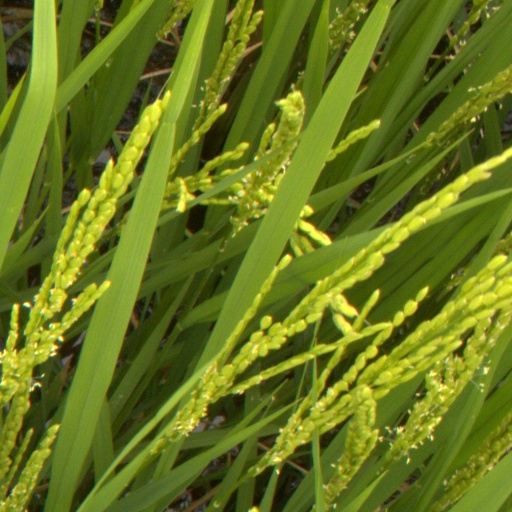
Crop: rice